Jennie (singer)

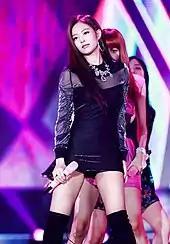
Jennie performing at the Korea Music Festival with Blackpink in October 2017

On April 10, 2012, Jennie was introduced through a photo titled "Who's that girl?" via the official blog of YG Entertainment. Her photograph soon became the most searched topic on portal sites under the name "Mystery Girl". On August 30, YG Entertainment released a YouTube video through their blog titled "YG Trainee - Jennie Kim", in which she covered B.o.B.'s song "Strange Clouds" featuring Lil Wayne. On September 1, Jennie made her first public appearance as the lead actress in G-Dragon's music video "That XX" from his extended play "One of a Kind."